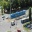
Label: ambulance